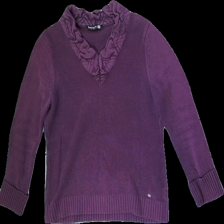
View: front
Type: Sweater
Category: Ladies
Brand: Not in the list
Colors: Purple
Material: 100%cotton
Cut: Regular, V-collar
Size: 40
Season: Autumn
Price range: <50
Recommended usage: Export